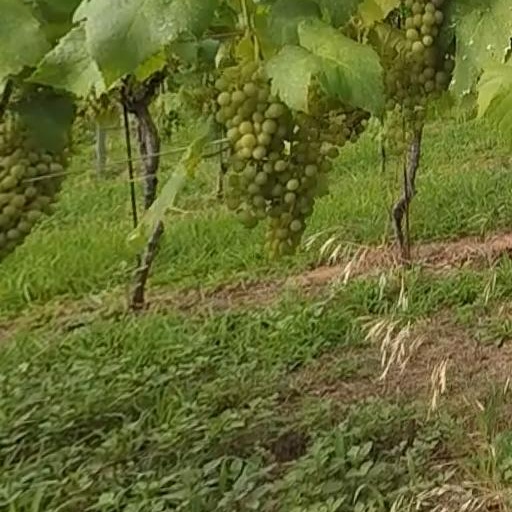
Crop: grape